1937 pattern web equipment

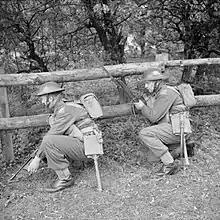
British infantry on exercise in England, 1941

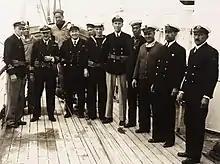
Crew of HMS "Castle Harbour" in the Second World War. Pistol-armed Royal Naval Examination Service personnel, wearing 1937 pattern belts and holsters, boarded and examined ships before allowing entry to Bermuda's ports.

Field Service Marching Order (FSMO, all equipment carried by infantrymen): This included, large pack, small pack (left side), Bren magazine pouches and water bottle.